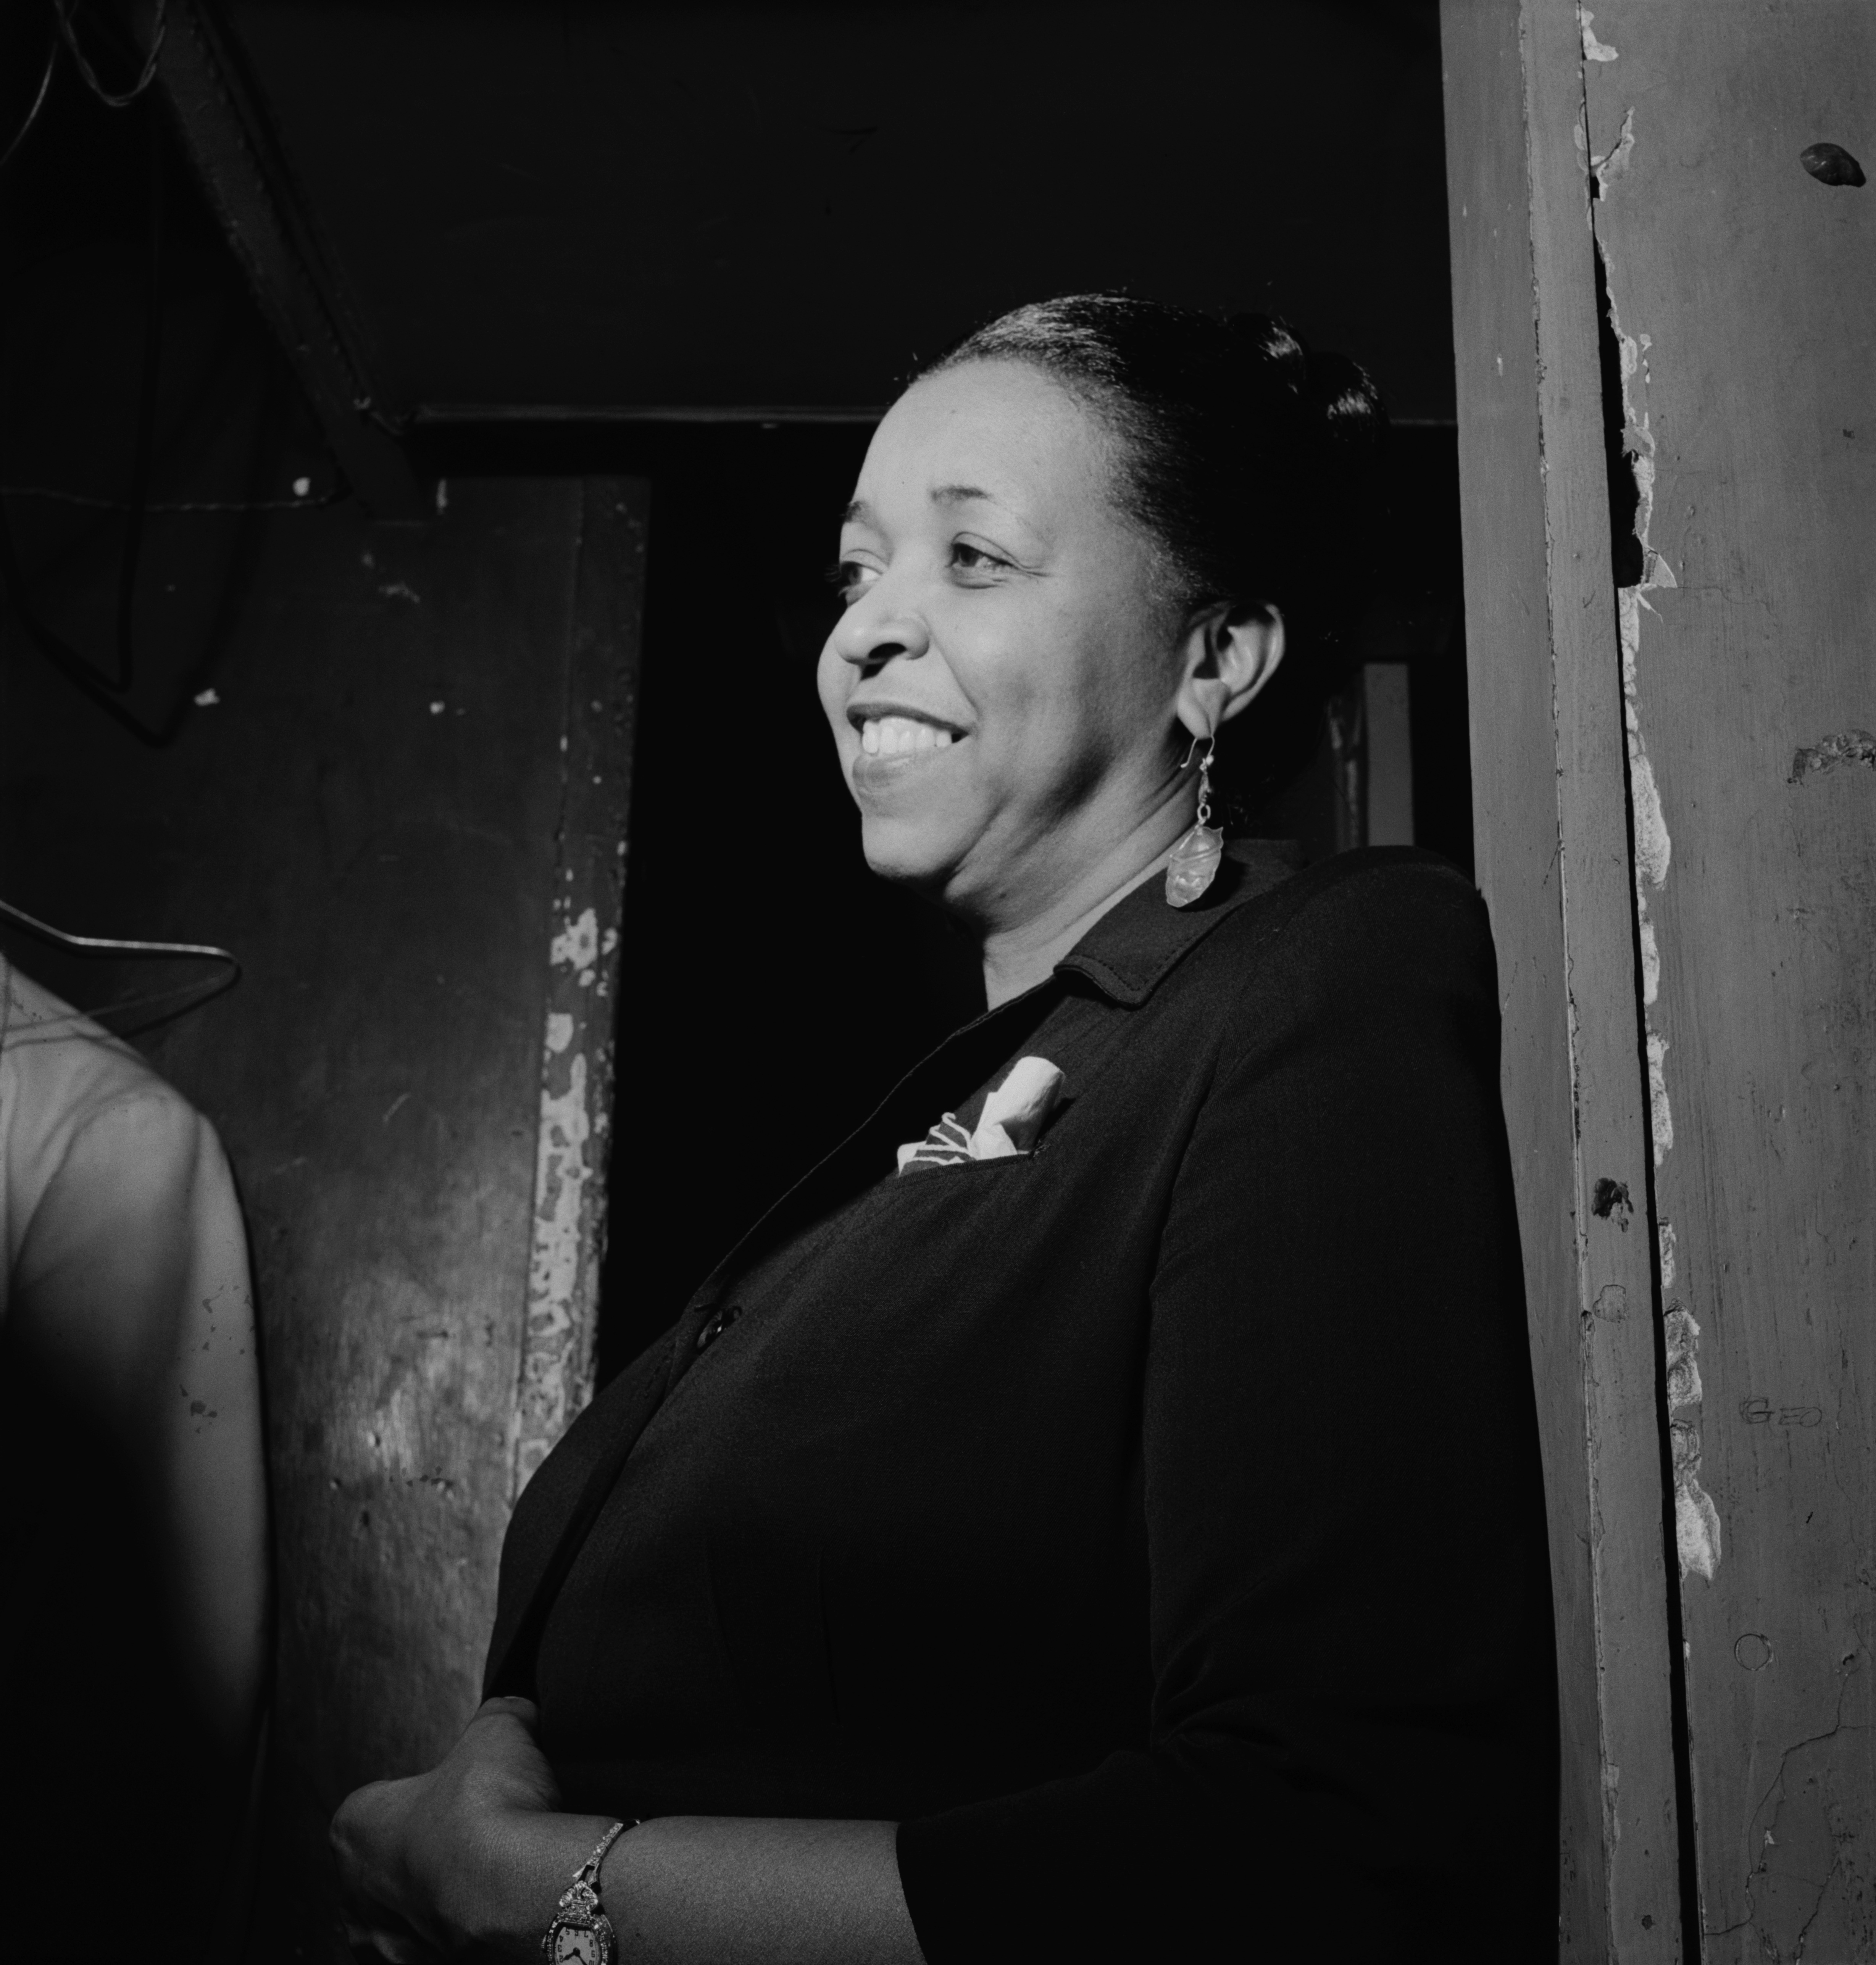
man, music, black and white, white, photography, star, portrait, artist, darkness, black, monochrome, pop, jazz, photograph, wallpaper, picture frame, famous, gospel, celebrity, african american, big band, monochrome photography, ethel waters, singer and actress, blues repertoire, 1896 1977, vintage photo, film noir